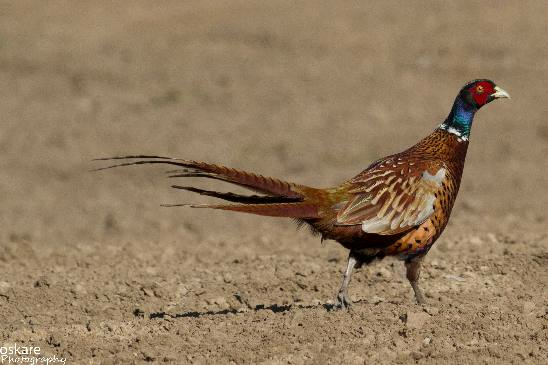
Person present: No